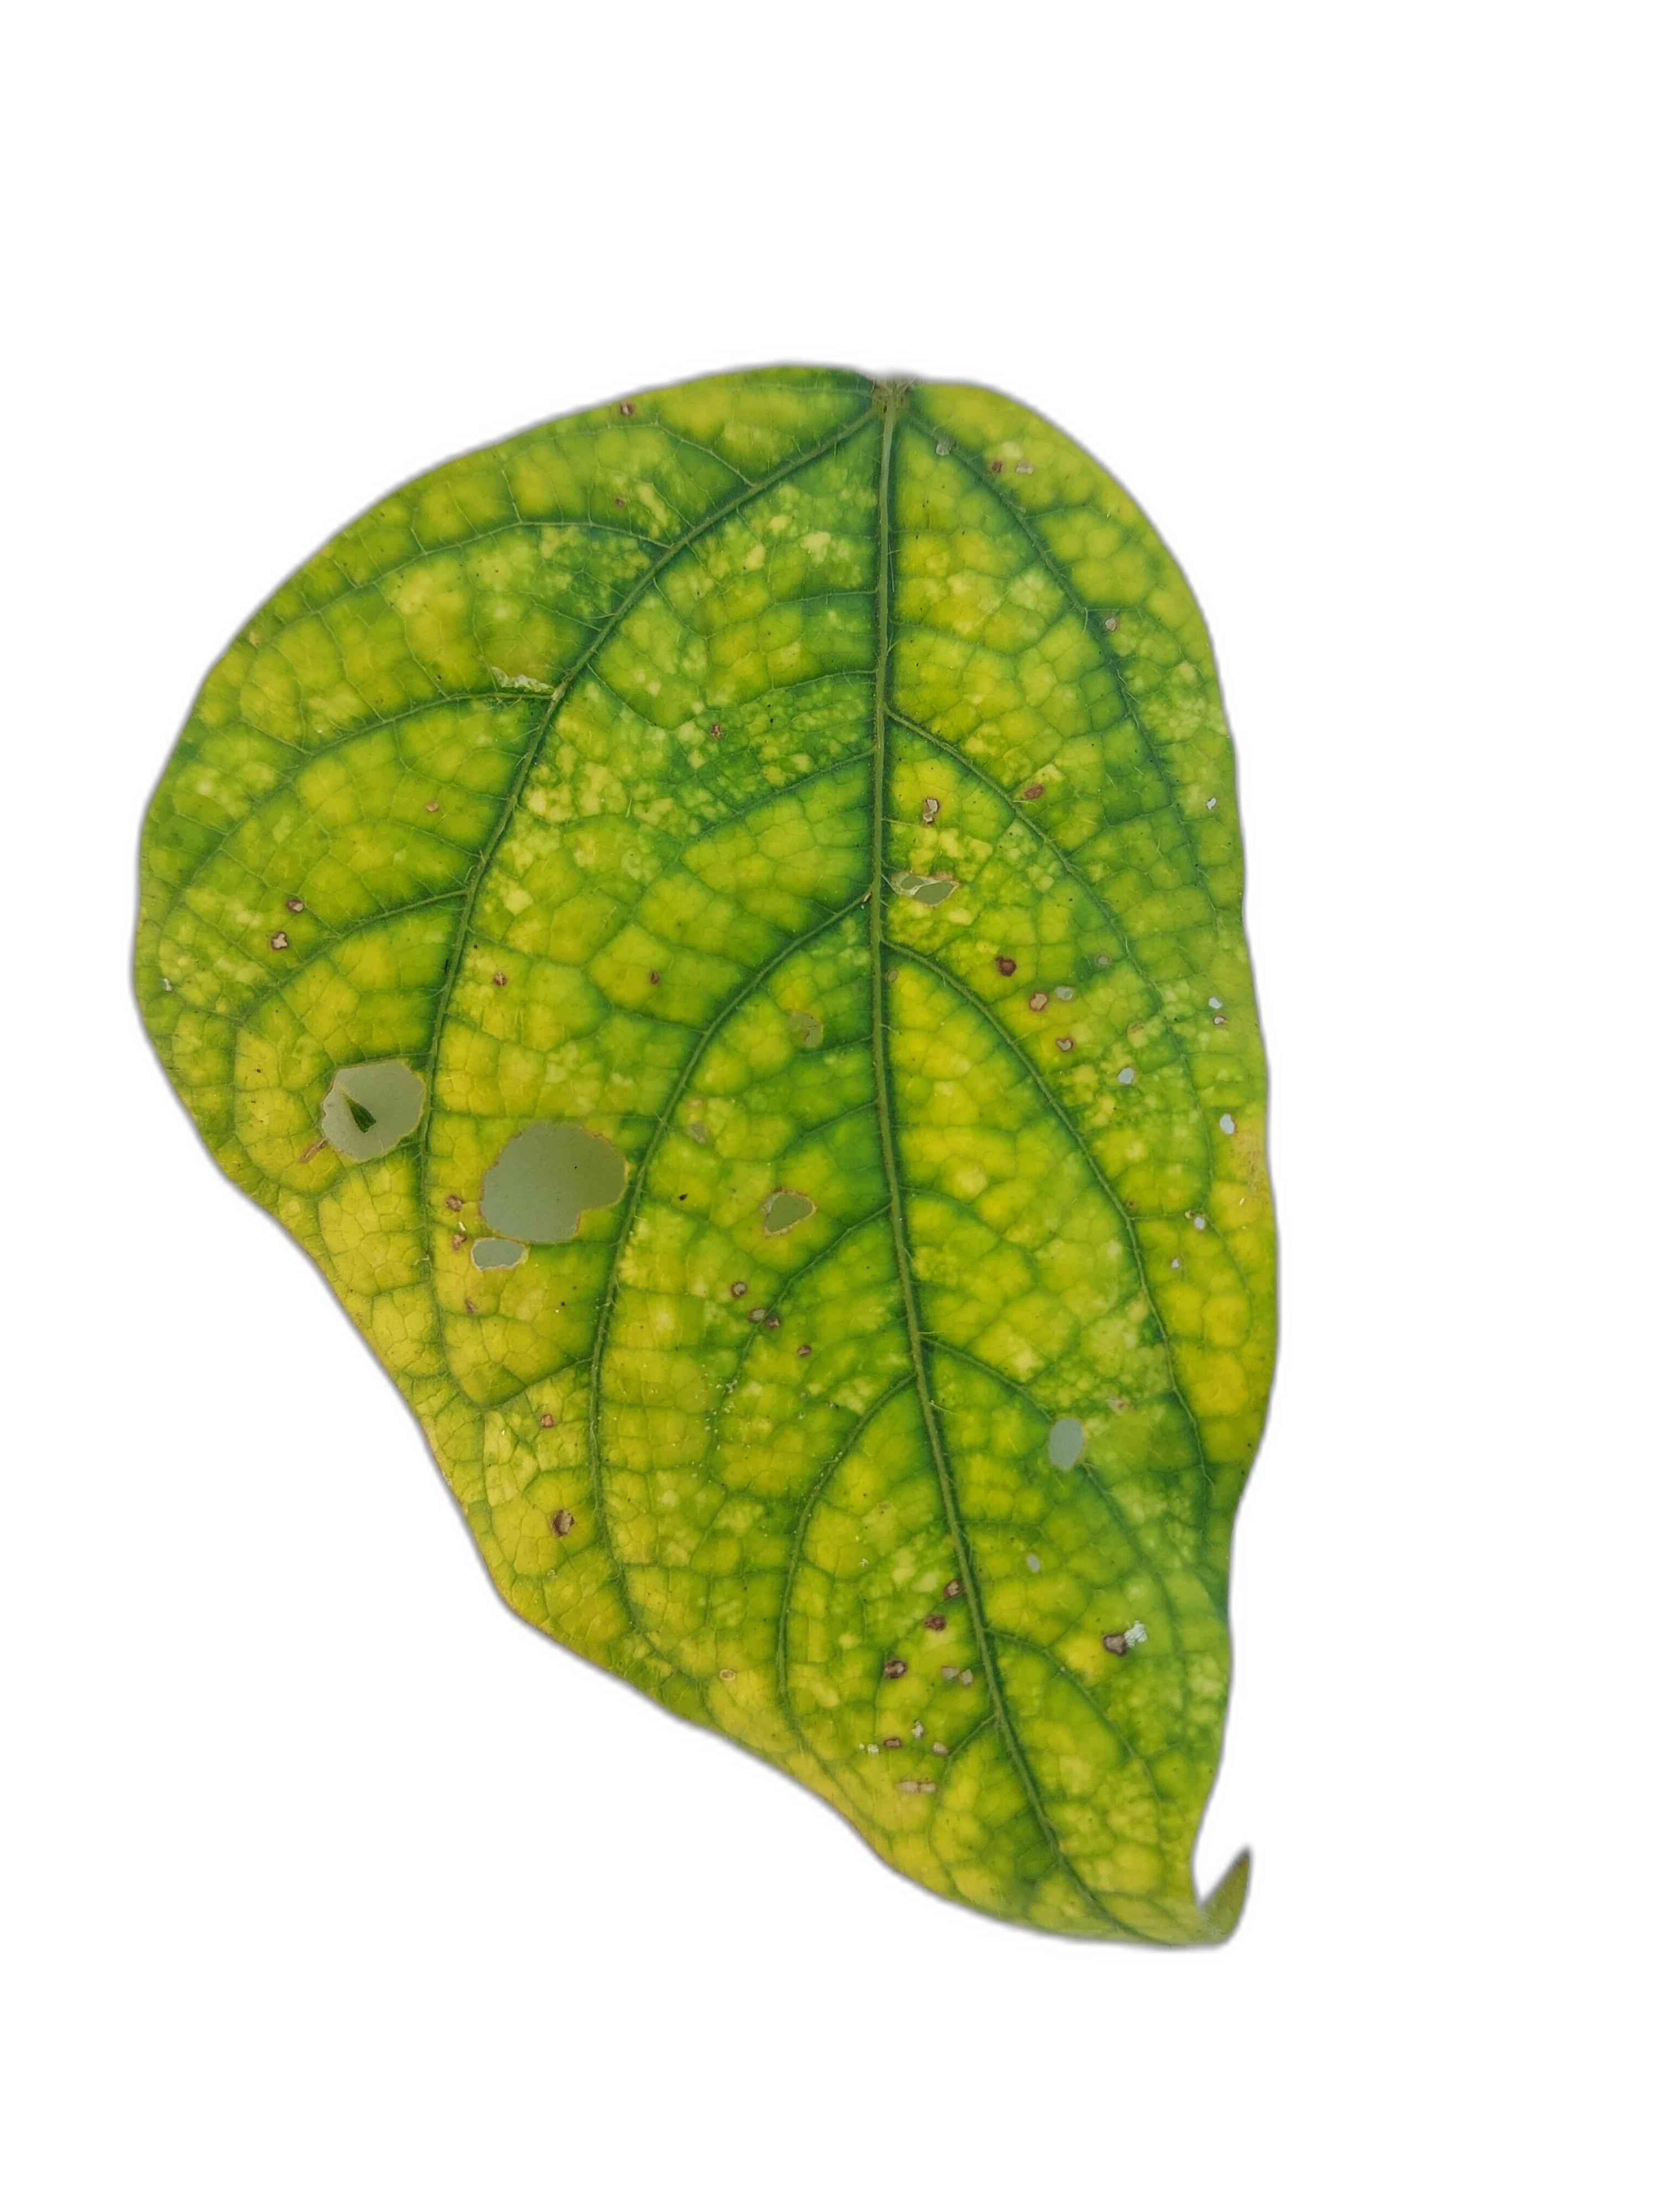
Label: Yellow Mosaic